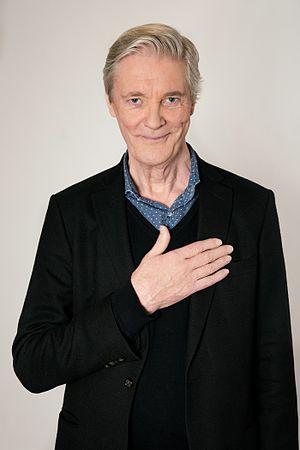
Claes Månsson, né le 5 février 1950 est un chanteur, acteur, directeur artistique et musicien suédois.